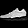
Label: Sneaker